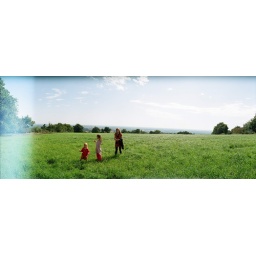
The girls running free in the longish grass